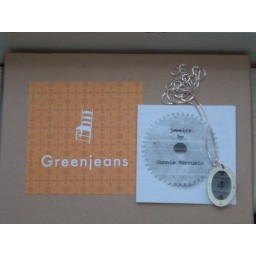
My early V-Day present: a piece of countdown film in a silver frame. #4 was my old field hockey number.